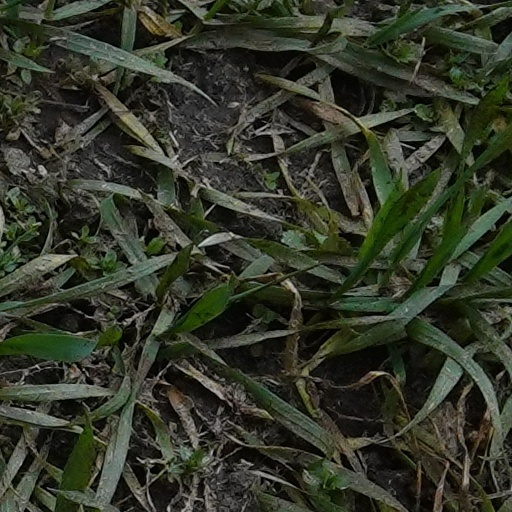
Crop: wheat